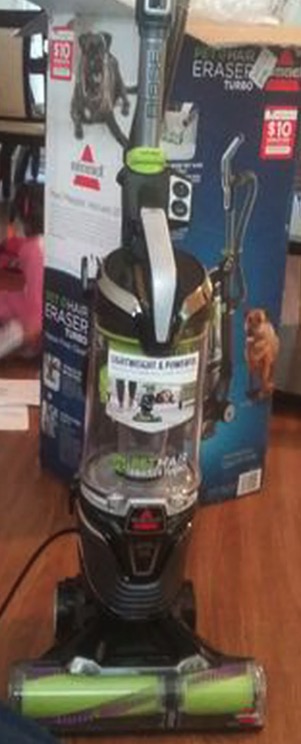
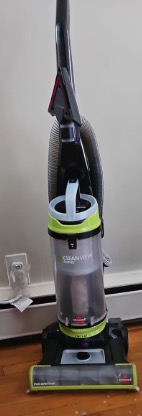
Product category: items_vacuum
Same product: no